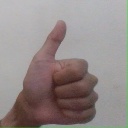
अक्षर: थ